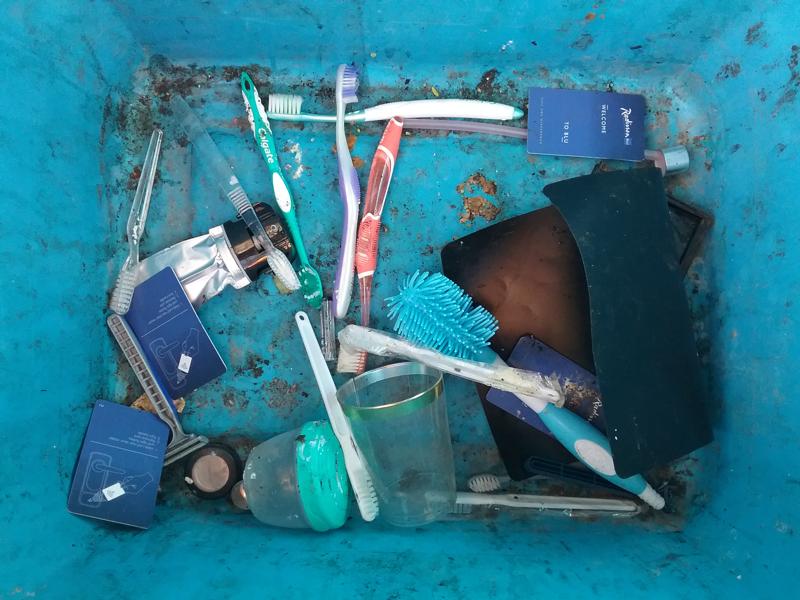
Label: trash